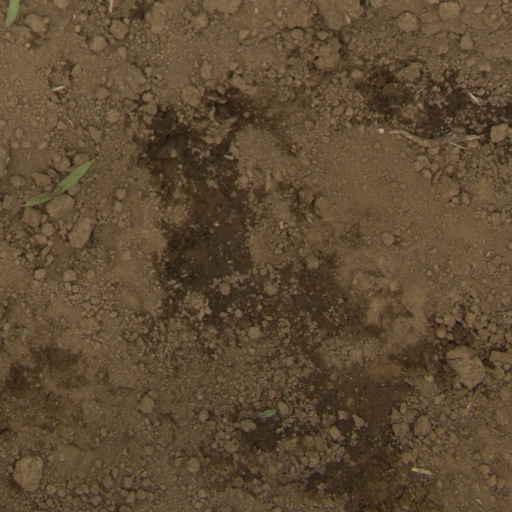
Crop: Jerusalem artichoke